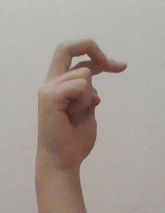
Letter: zay